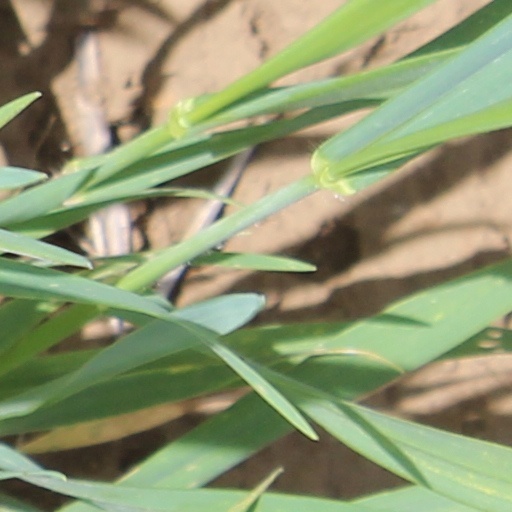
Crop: wheat